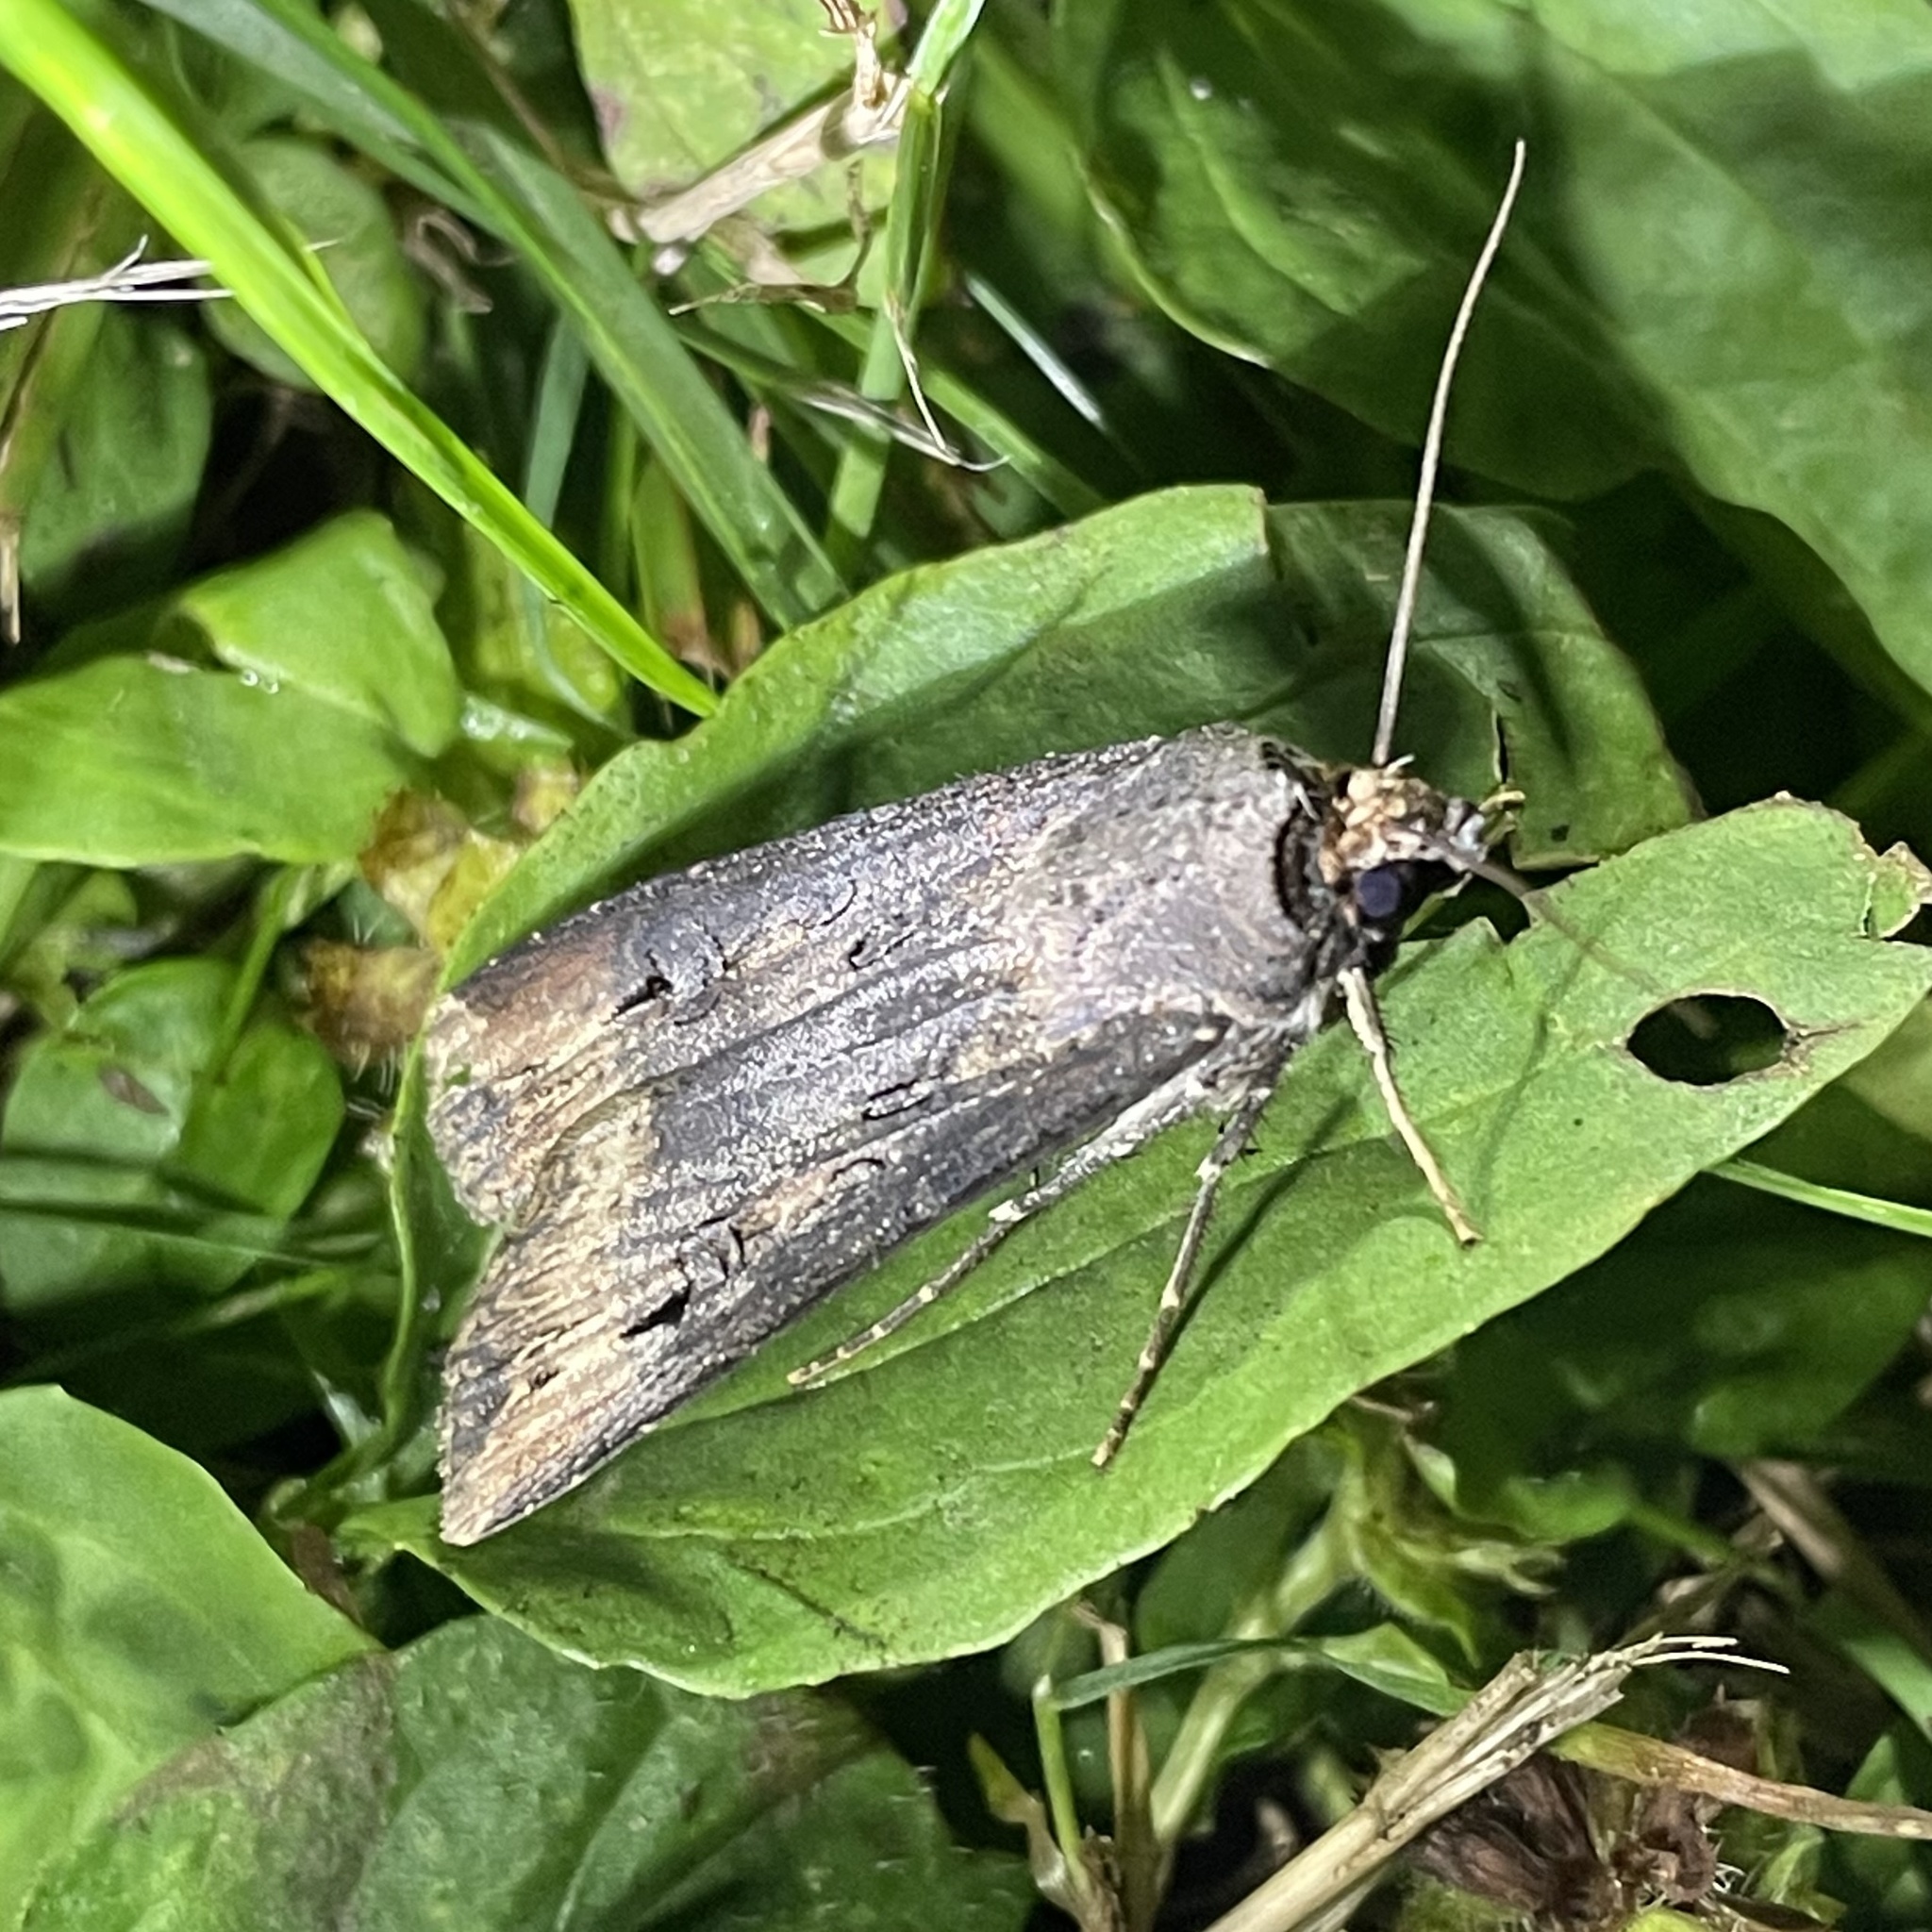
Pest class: cutworms